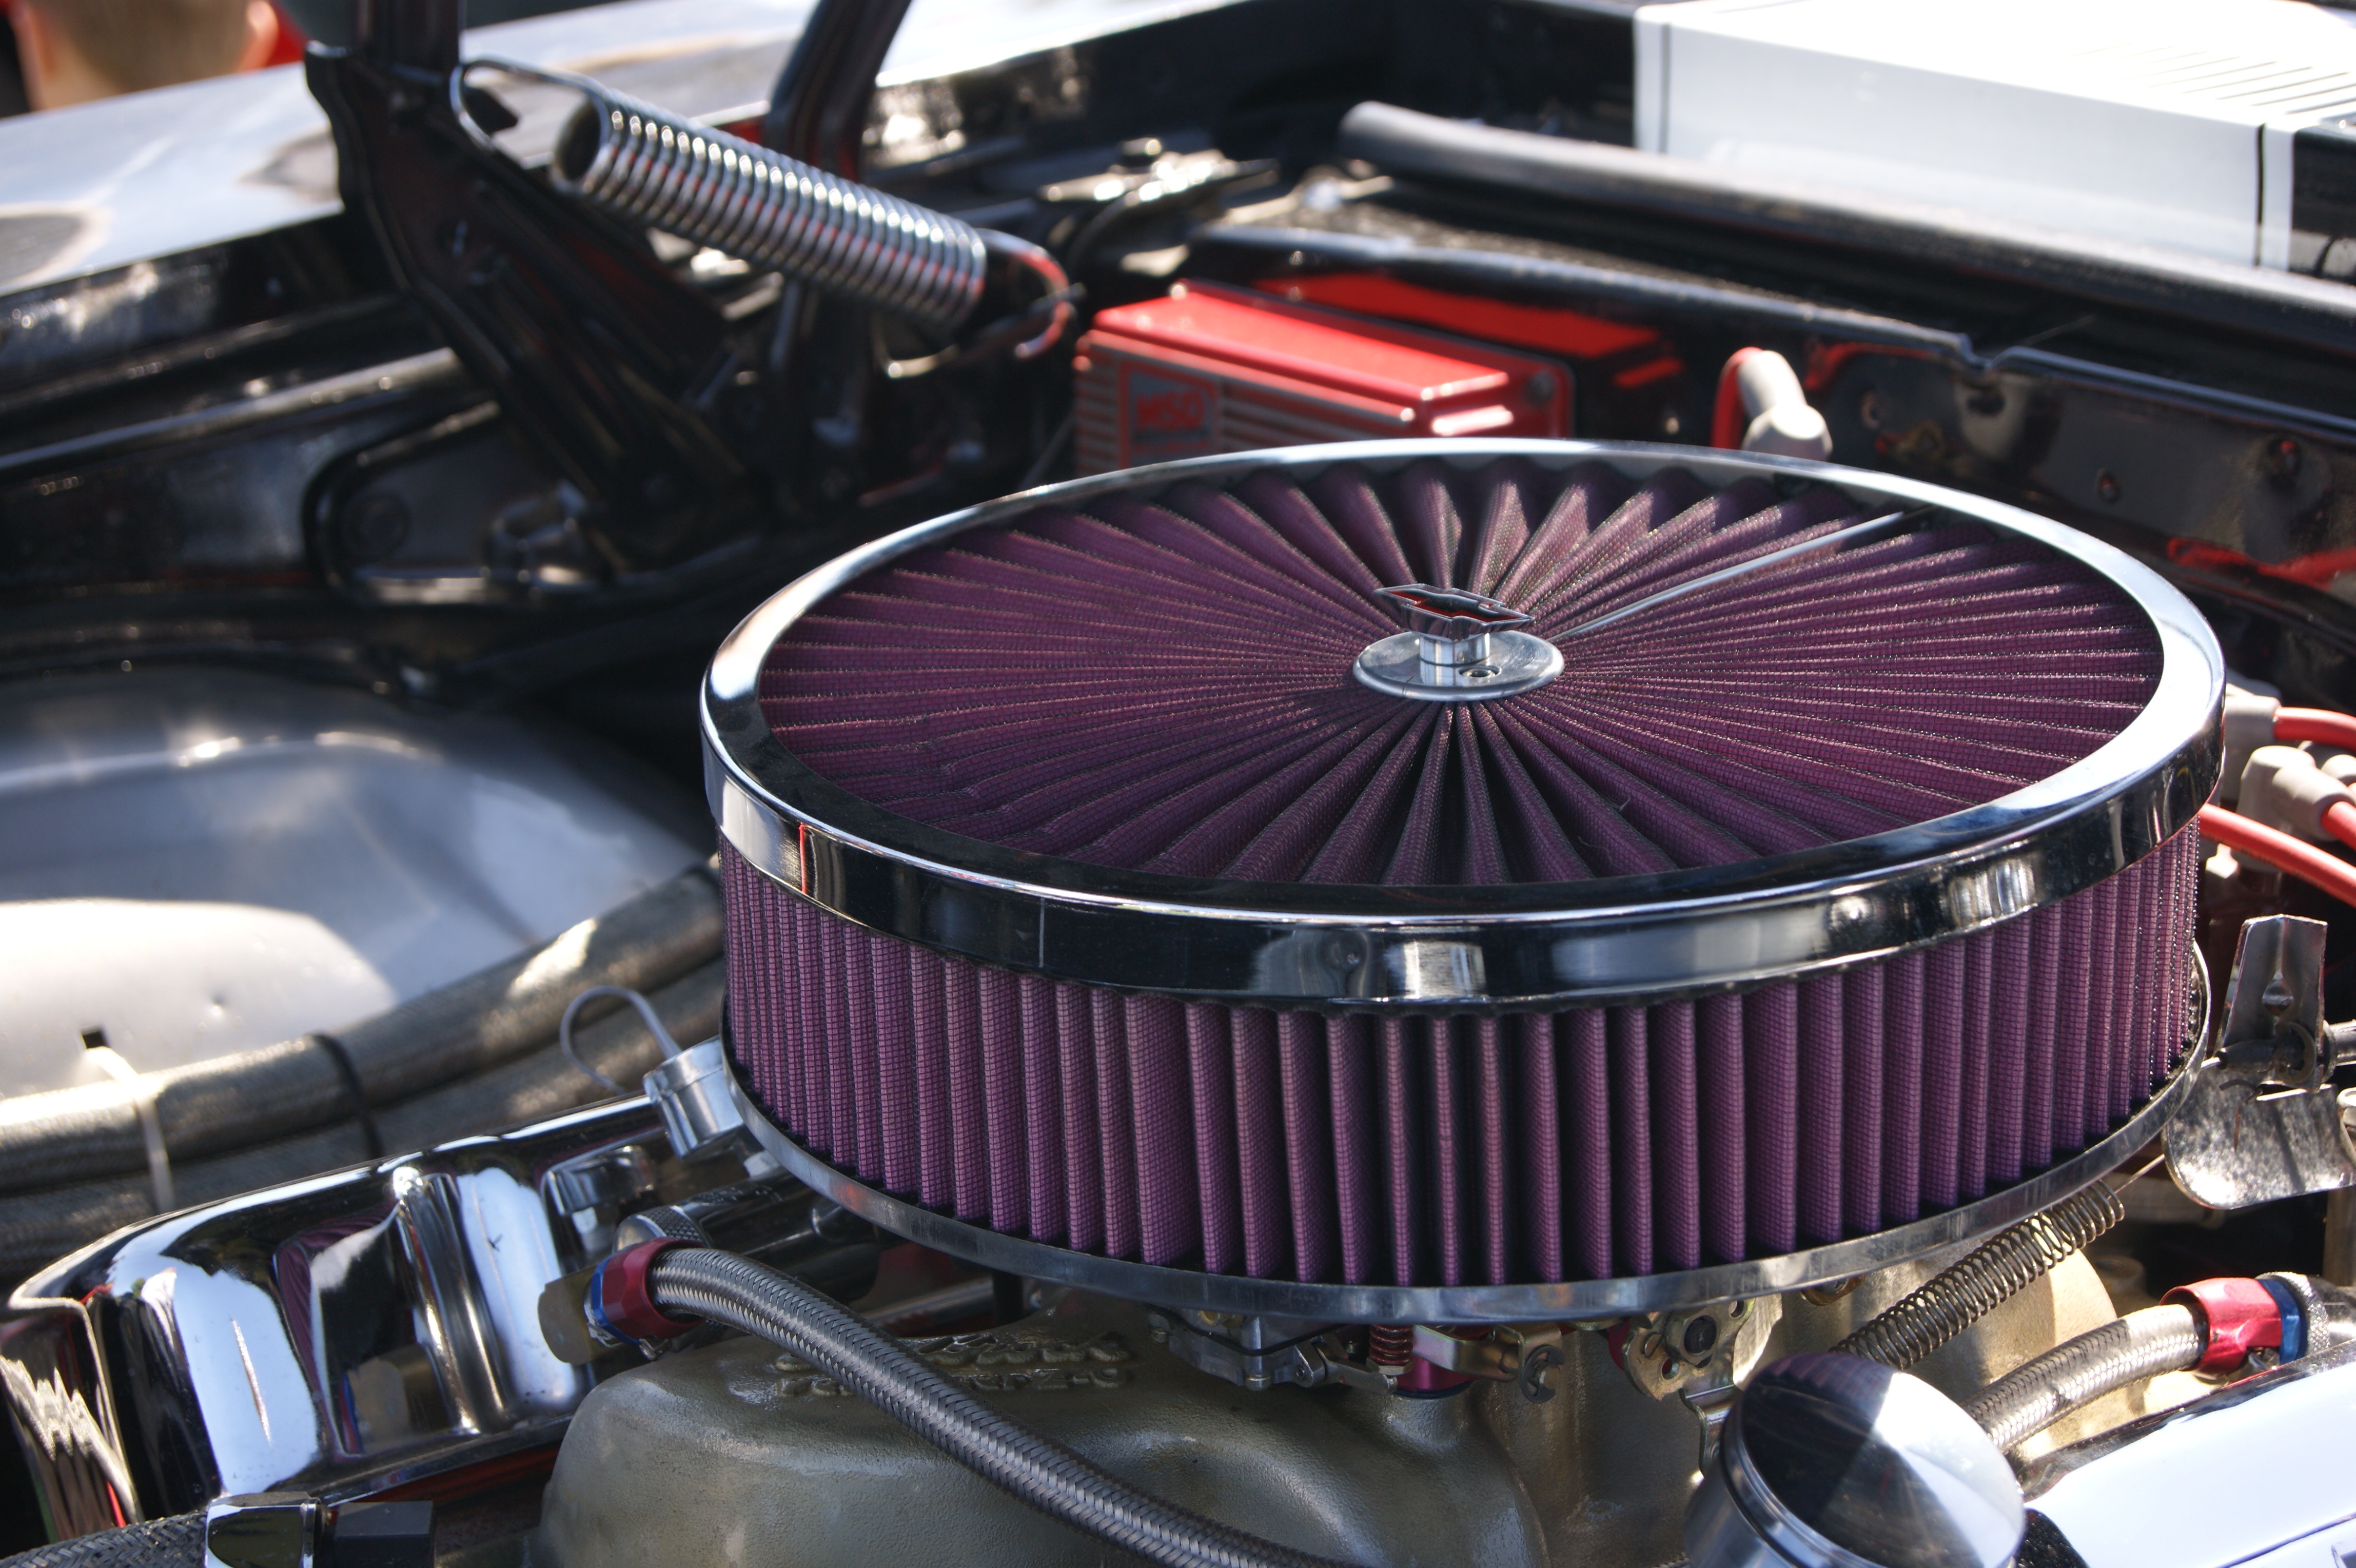
technology, car, vintage, wheel, retro, vehicle, close up, chrome, engine, rim, motor, filter, motors, shiny, automobile make, automotive exterior, luxury vehicle, aircraft engine